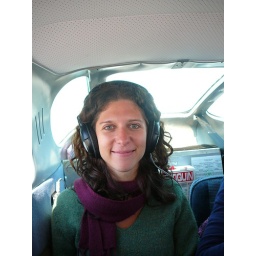
Claire looking cute in the plane